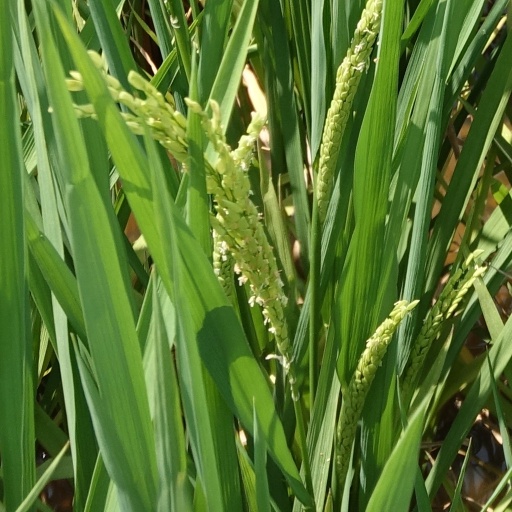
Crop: rice